Michael K. Williams

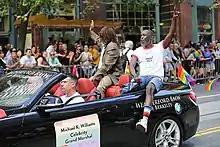
Williams on the float as the Celebrity Grand Marshal at the 2016 San Francisco Pride Parade

On July 23, 2011, "Community" creator Dan Harmon revealed that Williams would star in "at least three episodes" of the sitcom's third season. He played the role of Biology Professor Marshall Kane at Greendale Community College. In November 2011, it was announced that Williams would appear in Quentin Tarantino's feature film "Django Unchained". Williams, who had previously confirmed that he was actually in talks with Tarantino to take on the titular role of Django, was to portray a minor character in the film, but scheduling conflicts with "Boardwalk Empire" prevented him from doing so. On May 16, 2012, Williams announced that he was an executive producer of the independent film "Snow on tha Bluff", Williams' first film under his company, Freedome Productions. On Power 105.1fm's "The Breakfast Club", Williams revealed the June 19 release date for "Snow on tha Bluff", describing the movie as "real graphic": "everything that is wrong with the 'hood is in this movie". Williams also shared on "The Breakfast Club" that he was starring in an African American western, "They Die by Dawn", with his co-star Snoop from the HBO series "The Wire". Williams also revealed that he was starring in the lead role as rapper Ol' Dirty Bastard (ODB) from the Wu-Tang Clan in the movie "Dirty Whiteboy" in 2014, which is based on the relationship ODB had with his manager during the last two years of his life. Williams mentioned the role was special to him because he grew up listening to Ol' Dirty Bastard and to Wu-Tang and was also a Brooklyn native. In 2013, Williams starred in MGMT's music video for "Cool Song No. 2" and had a cameo appearance in Jay-Z's "Picasso Baby" art film. That same year, Williams appeared in ASAP Rocky's video for "Phoenix".